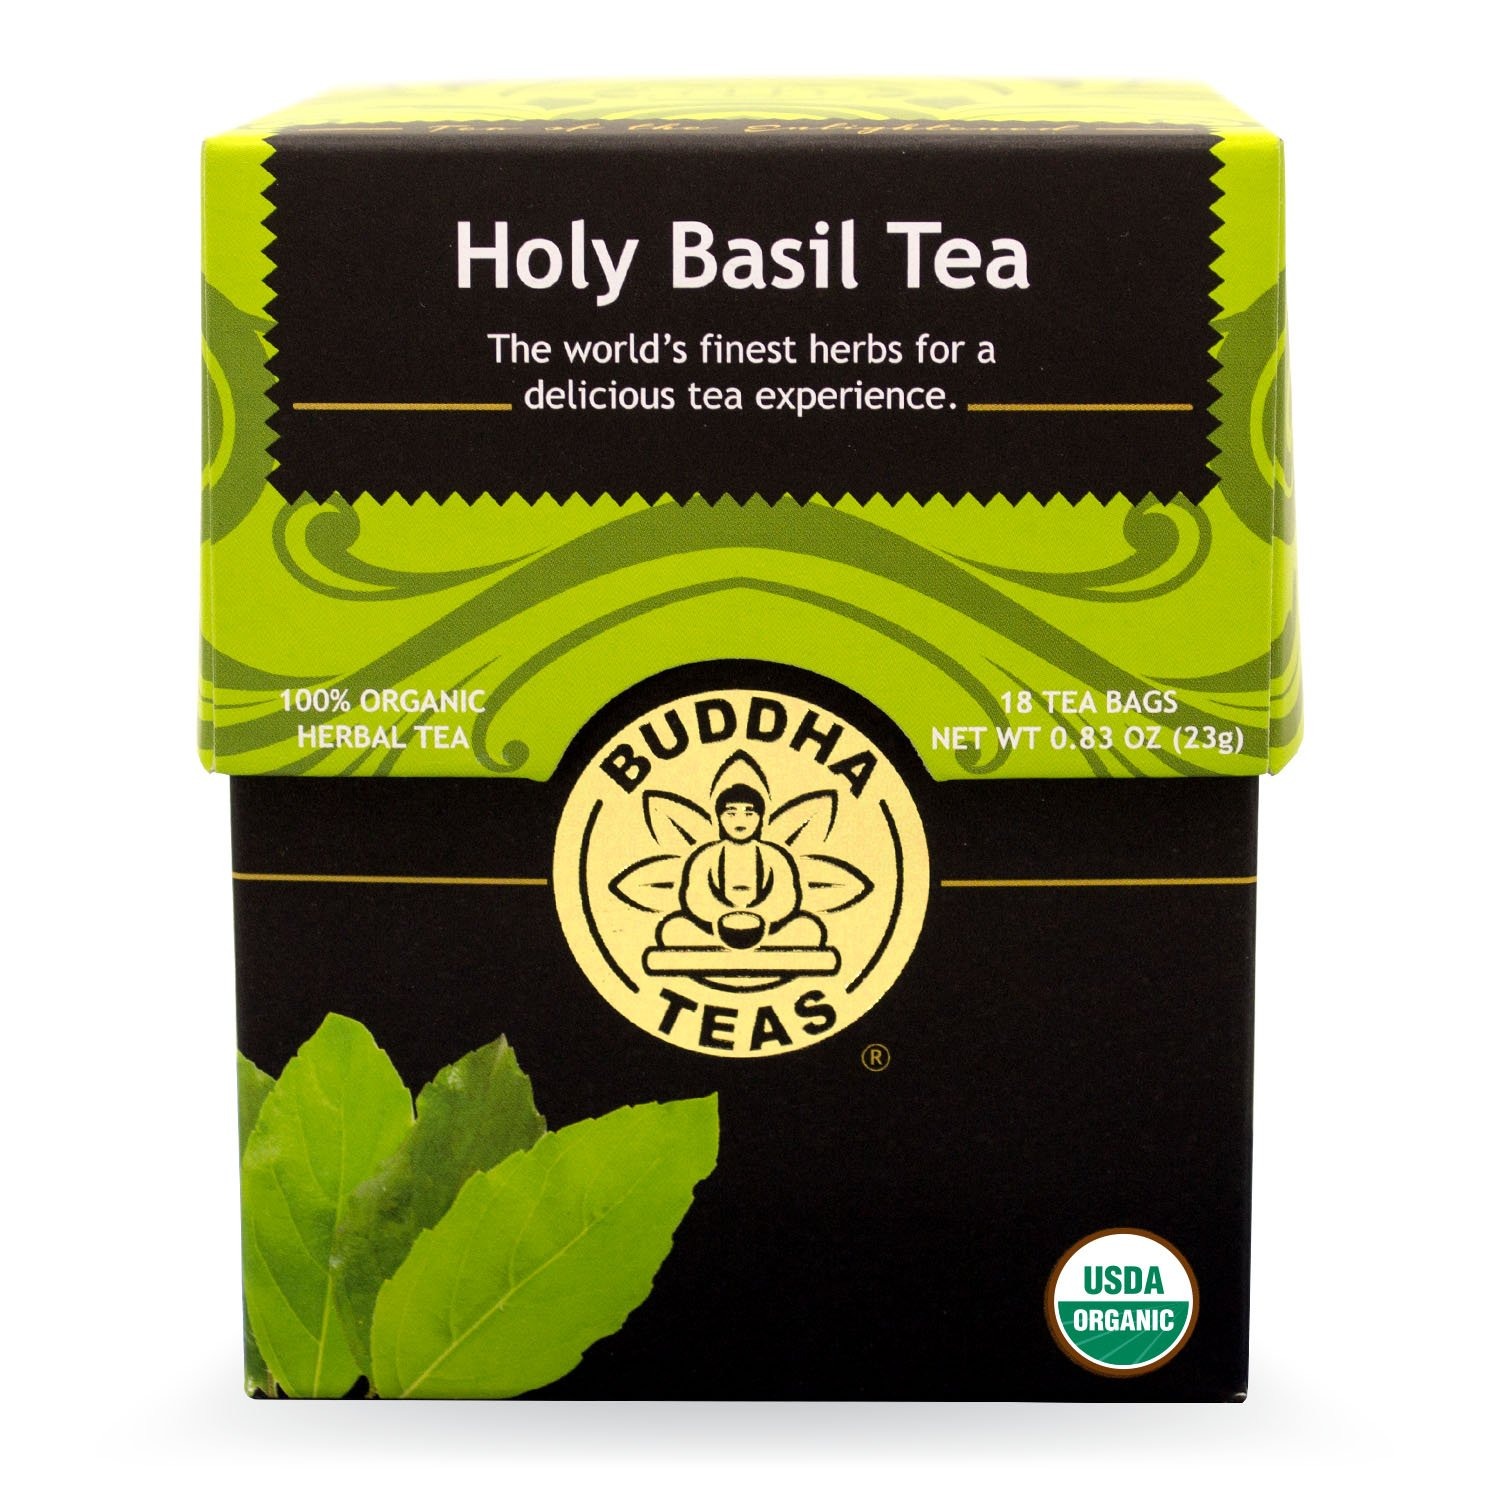
Item Name: Buddha Teas Holy Basil Tea, 18 Count (Pack of 6)
Bullet Point 1: Stress & Tension Relief
Bullet Point 2: Muscle & Joint Support
Bullet Point 3: Immune Support
Bullet Point 4: Bleach Free and Dioxin Free Tea Bags
Bullet Point 5: 18 Tea Bags with Fresh Certified Organic Herbs
Value: 108.0
Unit: Count

Price: 45.11